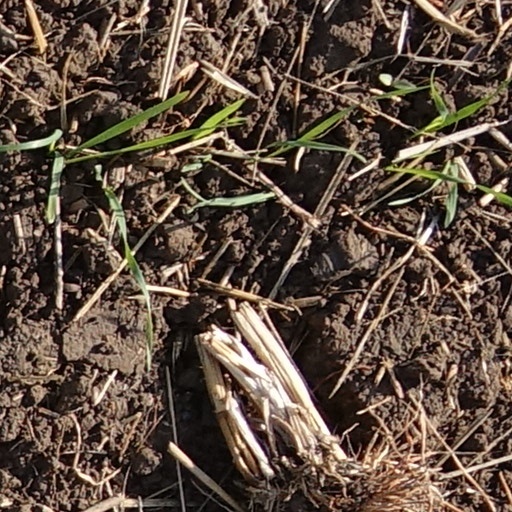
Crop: wheat